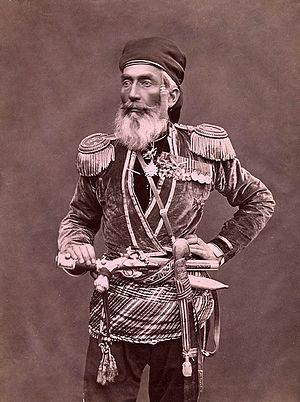
Dimitri Ivanovitch Ermakov, né en 1845 à Tiflis dans l'Empire russe et mort dans la même ville en 1916, possiblement le 10 novembre, est un photographe russe, notamment connu pour ses photographies des paysages, monuments et populations du Caucase.